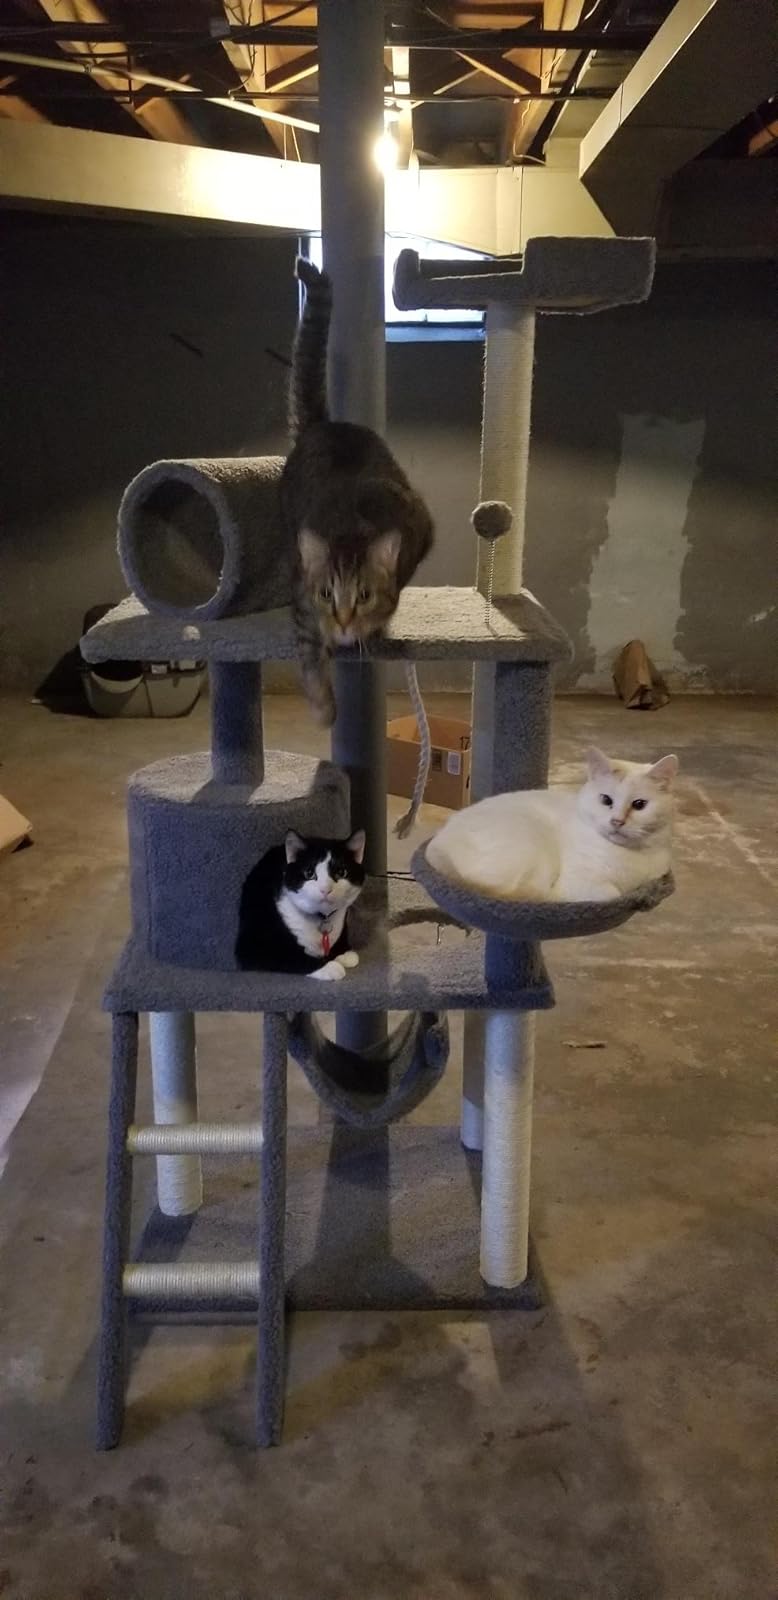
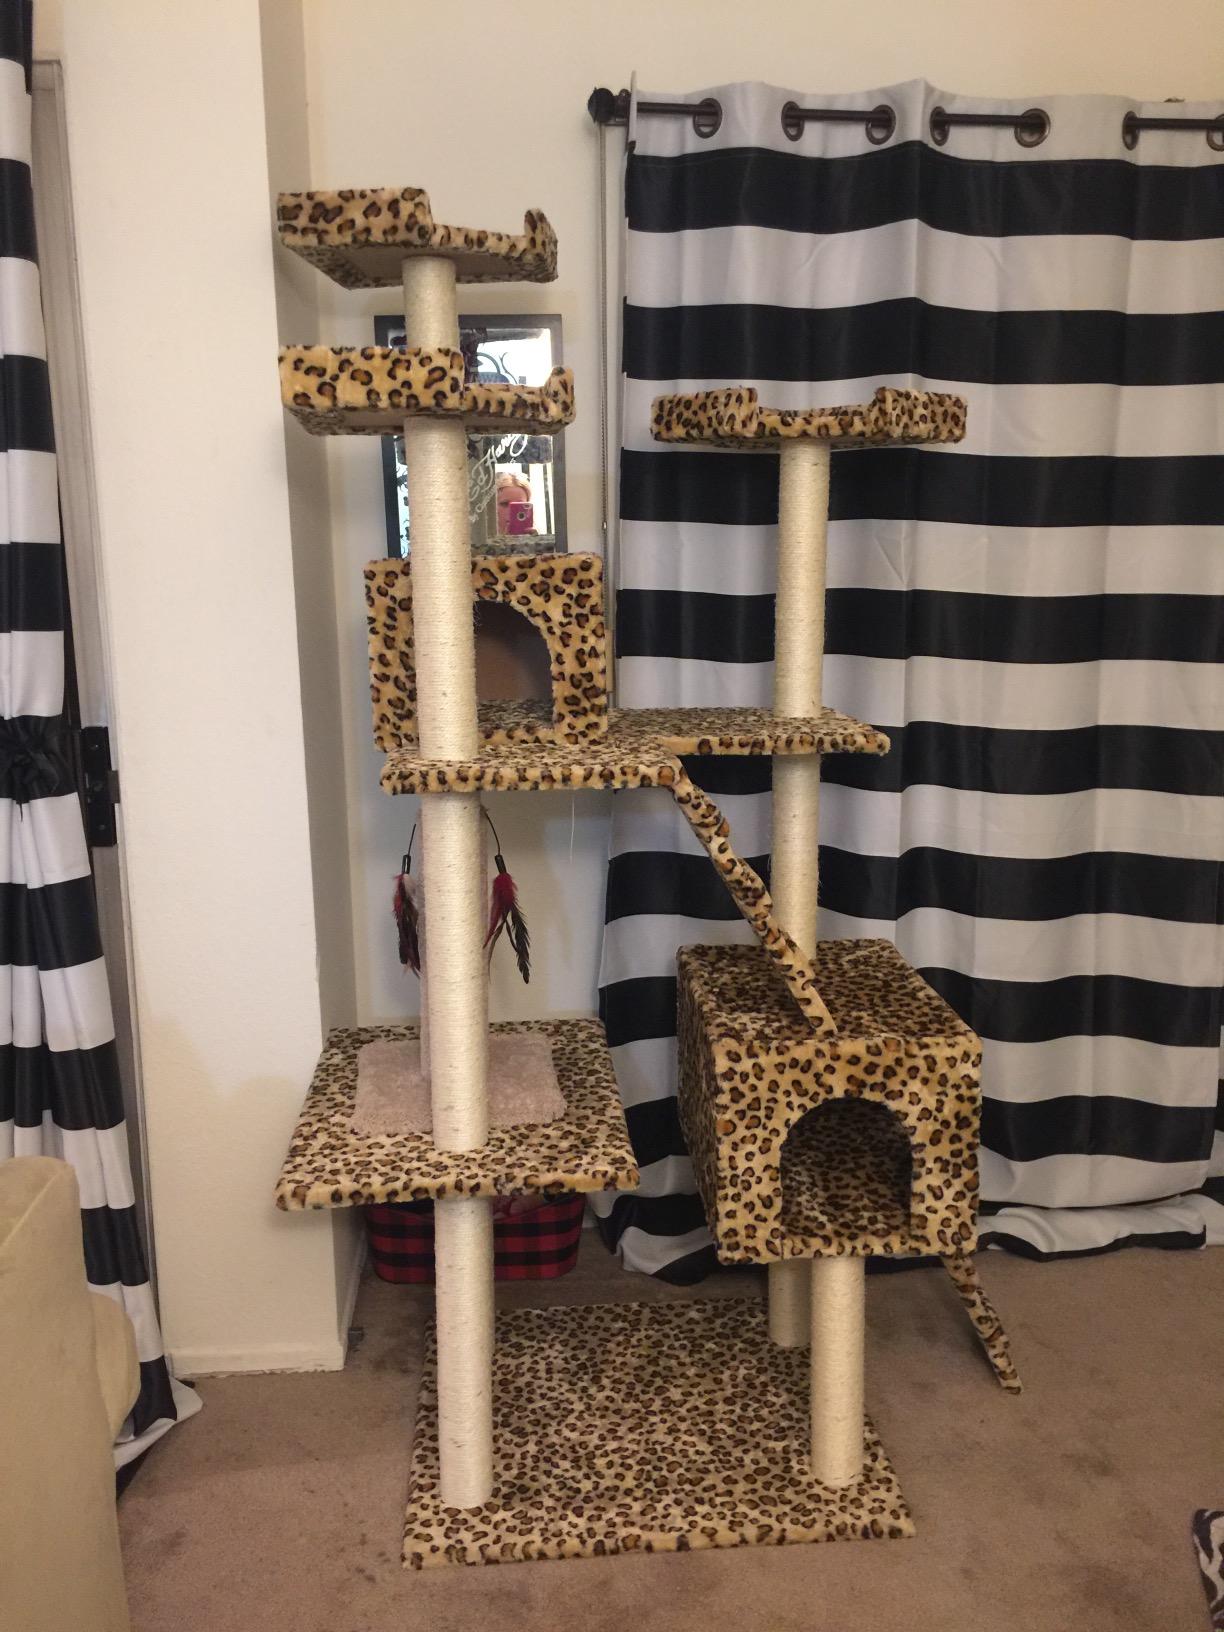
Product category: items_cat tree
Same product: no